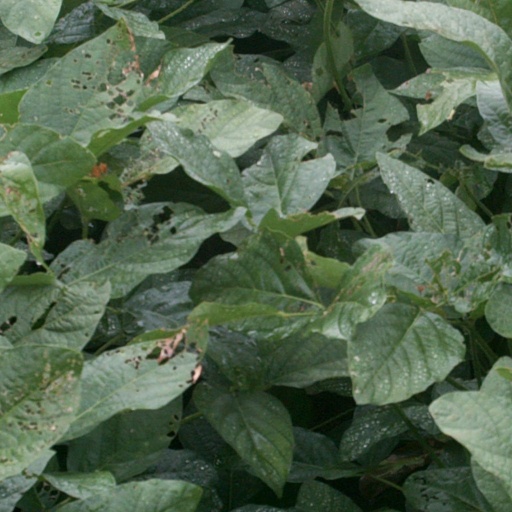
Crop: soybean